Camp Nelson National Cemetery

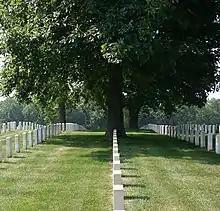
Tree in the old section at Camp Nelson National Cemetery, Kentucky.

Camp Nelson National Cemetery is overseen by one cemetery director. The director and one administrative assistant work in the office, communicating with families and funeral homes to schedule funeral services and burials, coordinate with various agencies for the annual ceremonies, maintain records, and to answer questions or address concerns made by the general public. The staff includes six full-time cemetery caretakers, though the Department of Veterans Affairs (VA) hires temporary workers almost every summer to augment the staff by about fifty percent. These caretakers prepare graves with a backhoe or hand held tools (pick and shovel), take custody of and transport a casket to its grave, lower the casket into the grave, seal it within a burial vault, and fill in the grave. Caretakers also receive delivered headstones, set and align them at the head of the appropriate graves, and maintain the grounds; duties include cutting the grass, pruning trees, clearing the roads of leaves in the autumn and snow in the winter, preparing the funeral shelter for services, disposing of litter, and interacting with the public to answer questions or find graves.